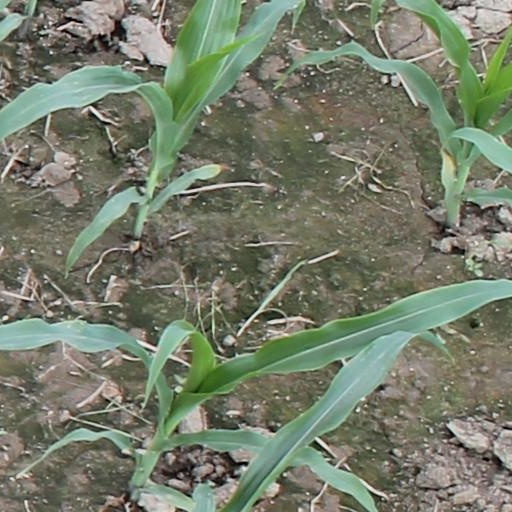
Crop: maize; corn